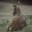
Label: deer